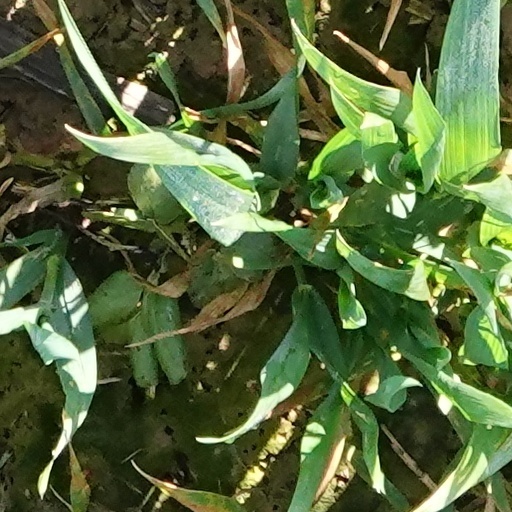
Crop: wheat